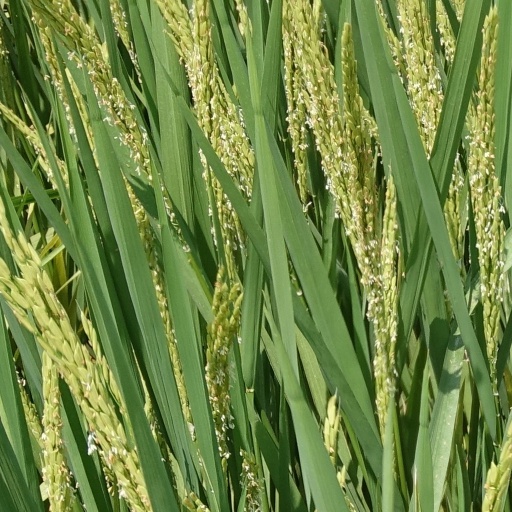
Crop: rice